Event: Nepal Earthquake
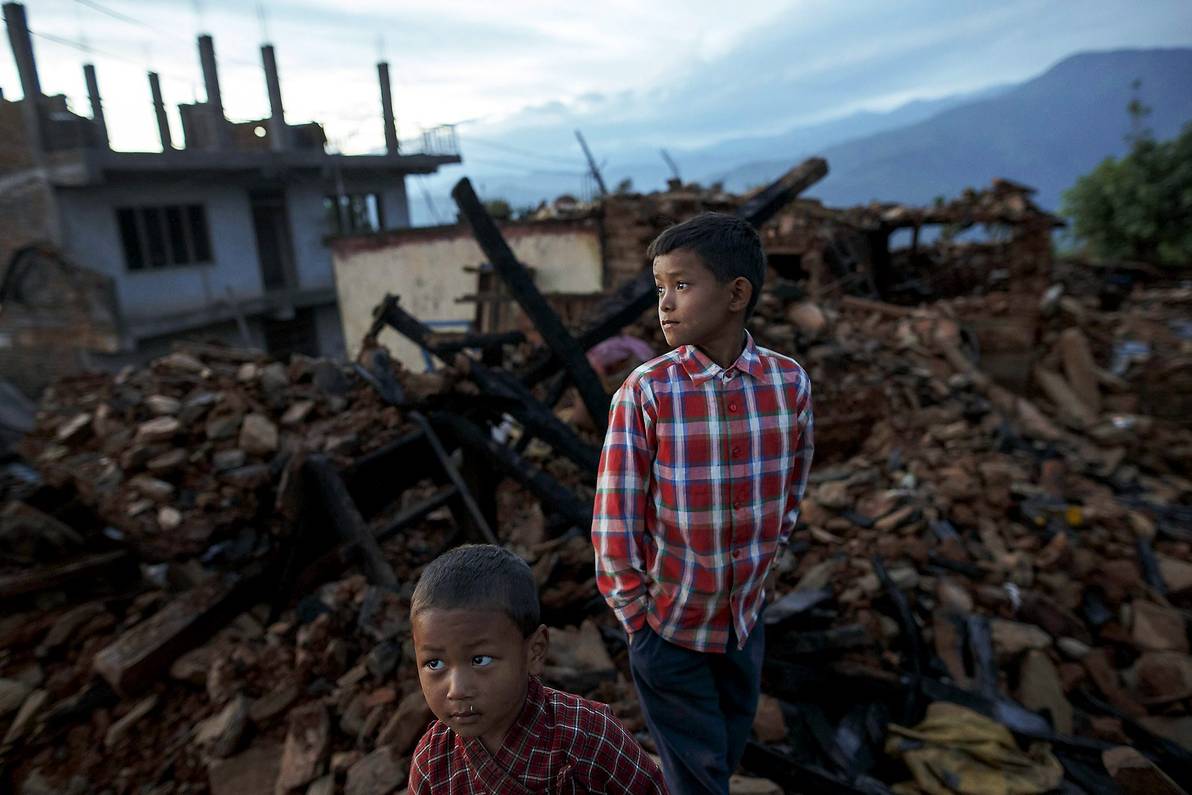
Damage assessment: damage